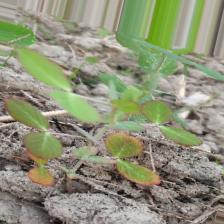
Label: Lentil Rust